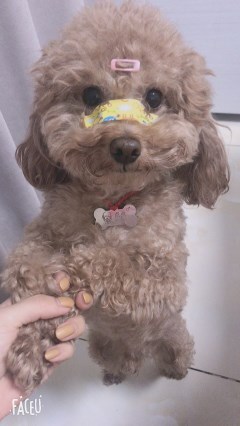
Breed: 7449-n000128-teddy